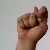
The image shows a hand gesture representing the letter 'T' in Indian Sign Language.